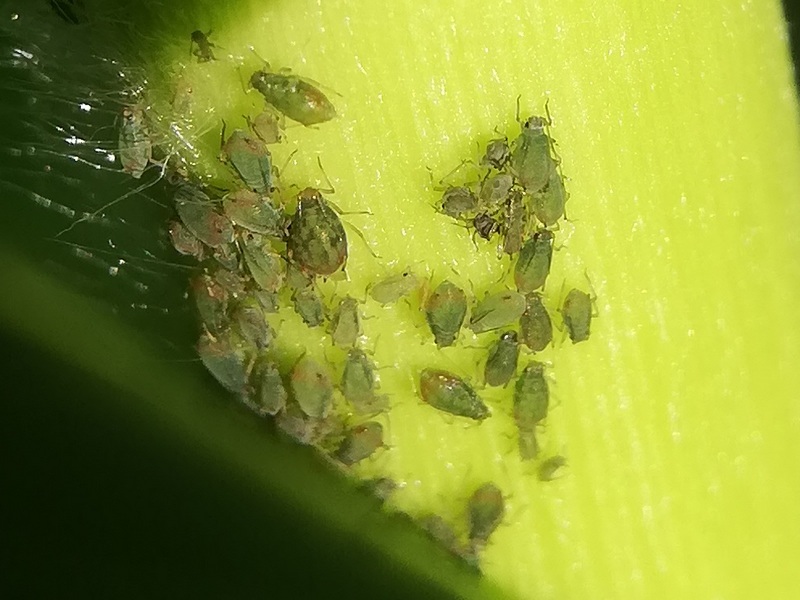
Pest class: bird_cherry_oat_aphid